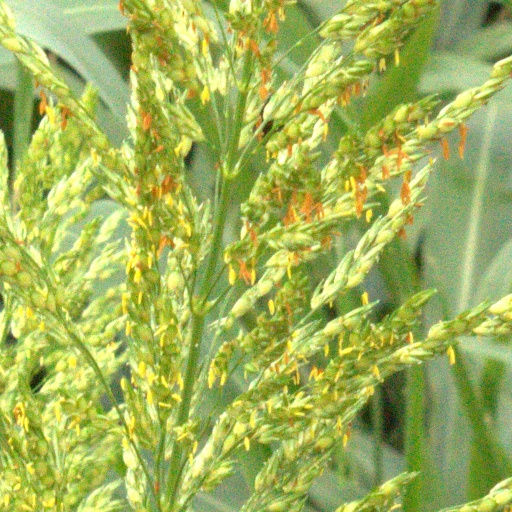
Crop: sorghum